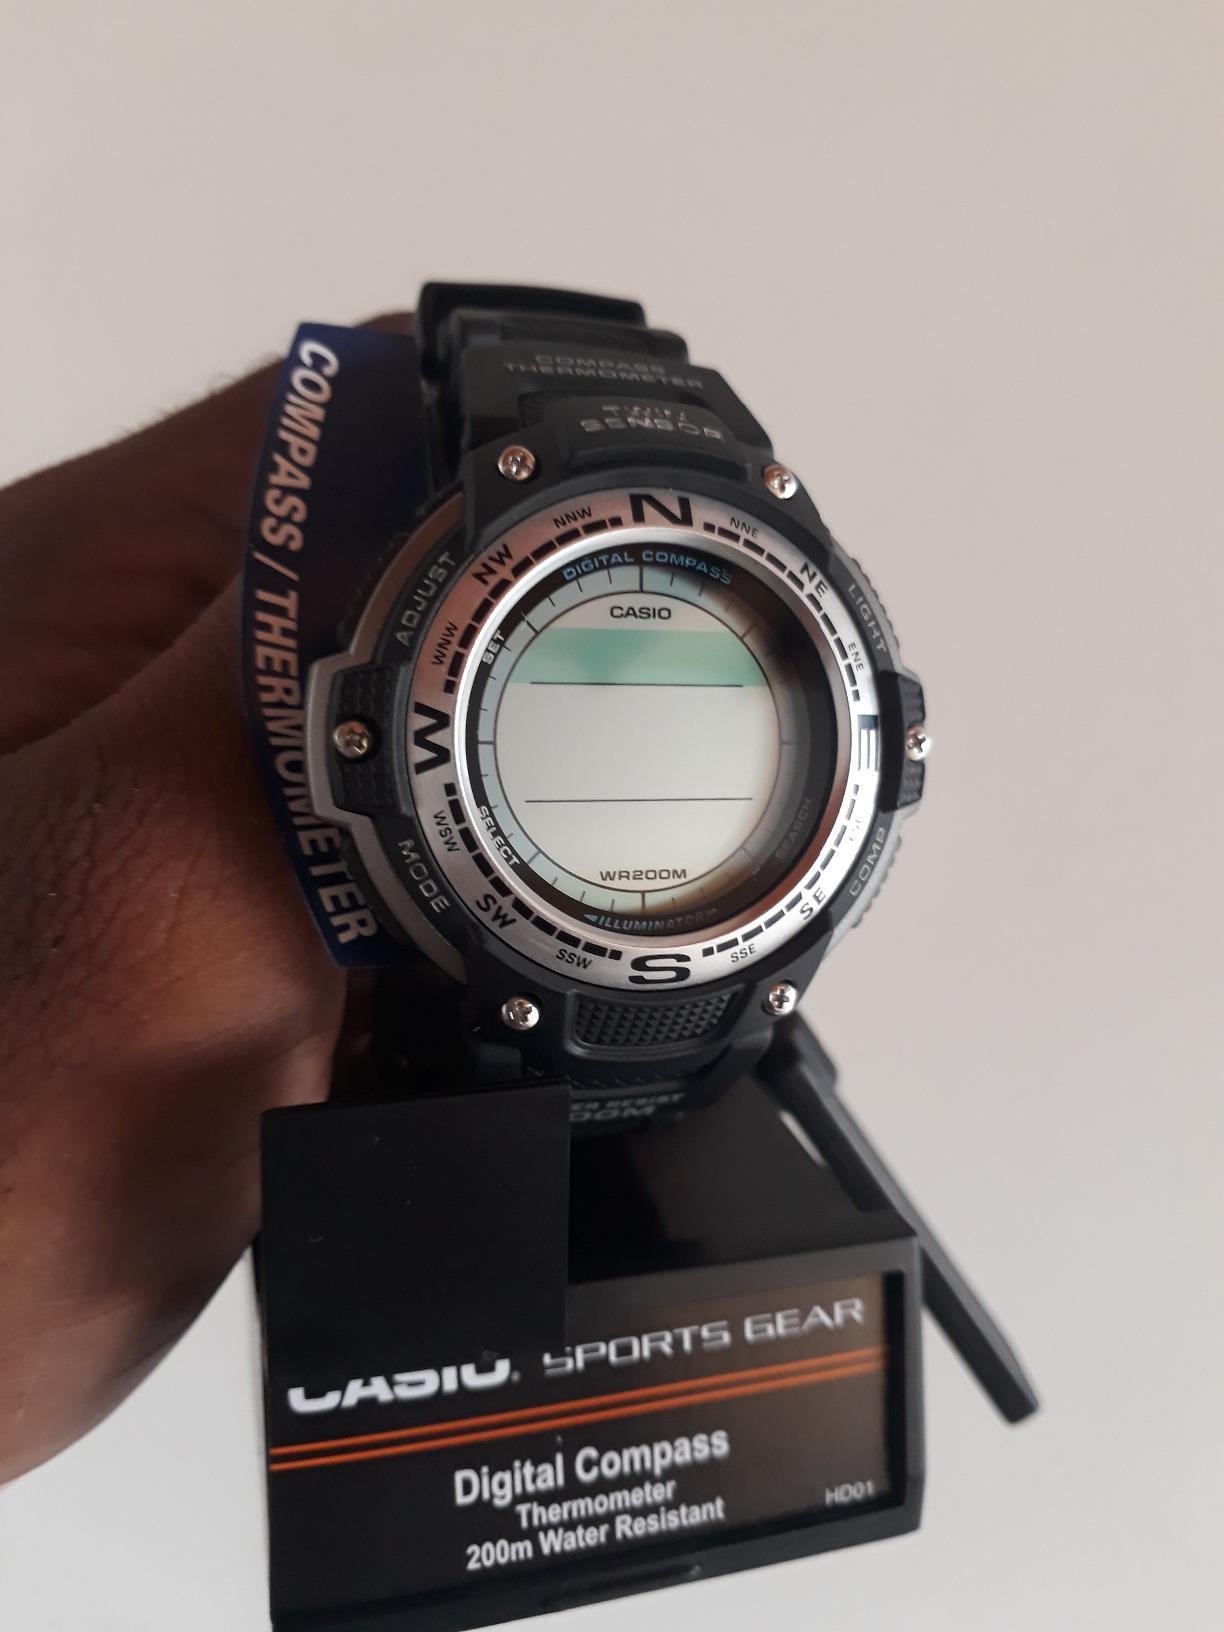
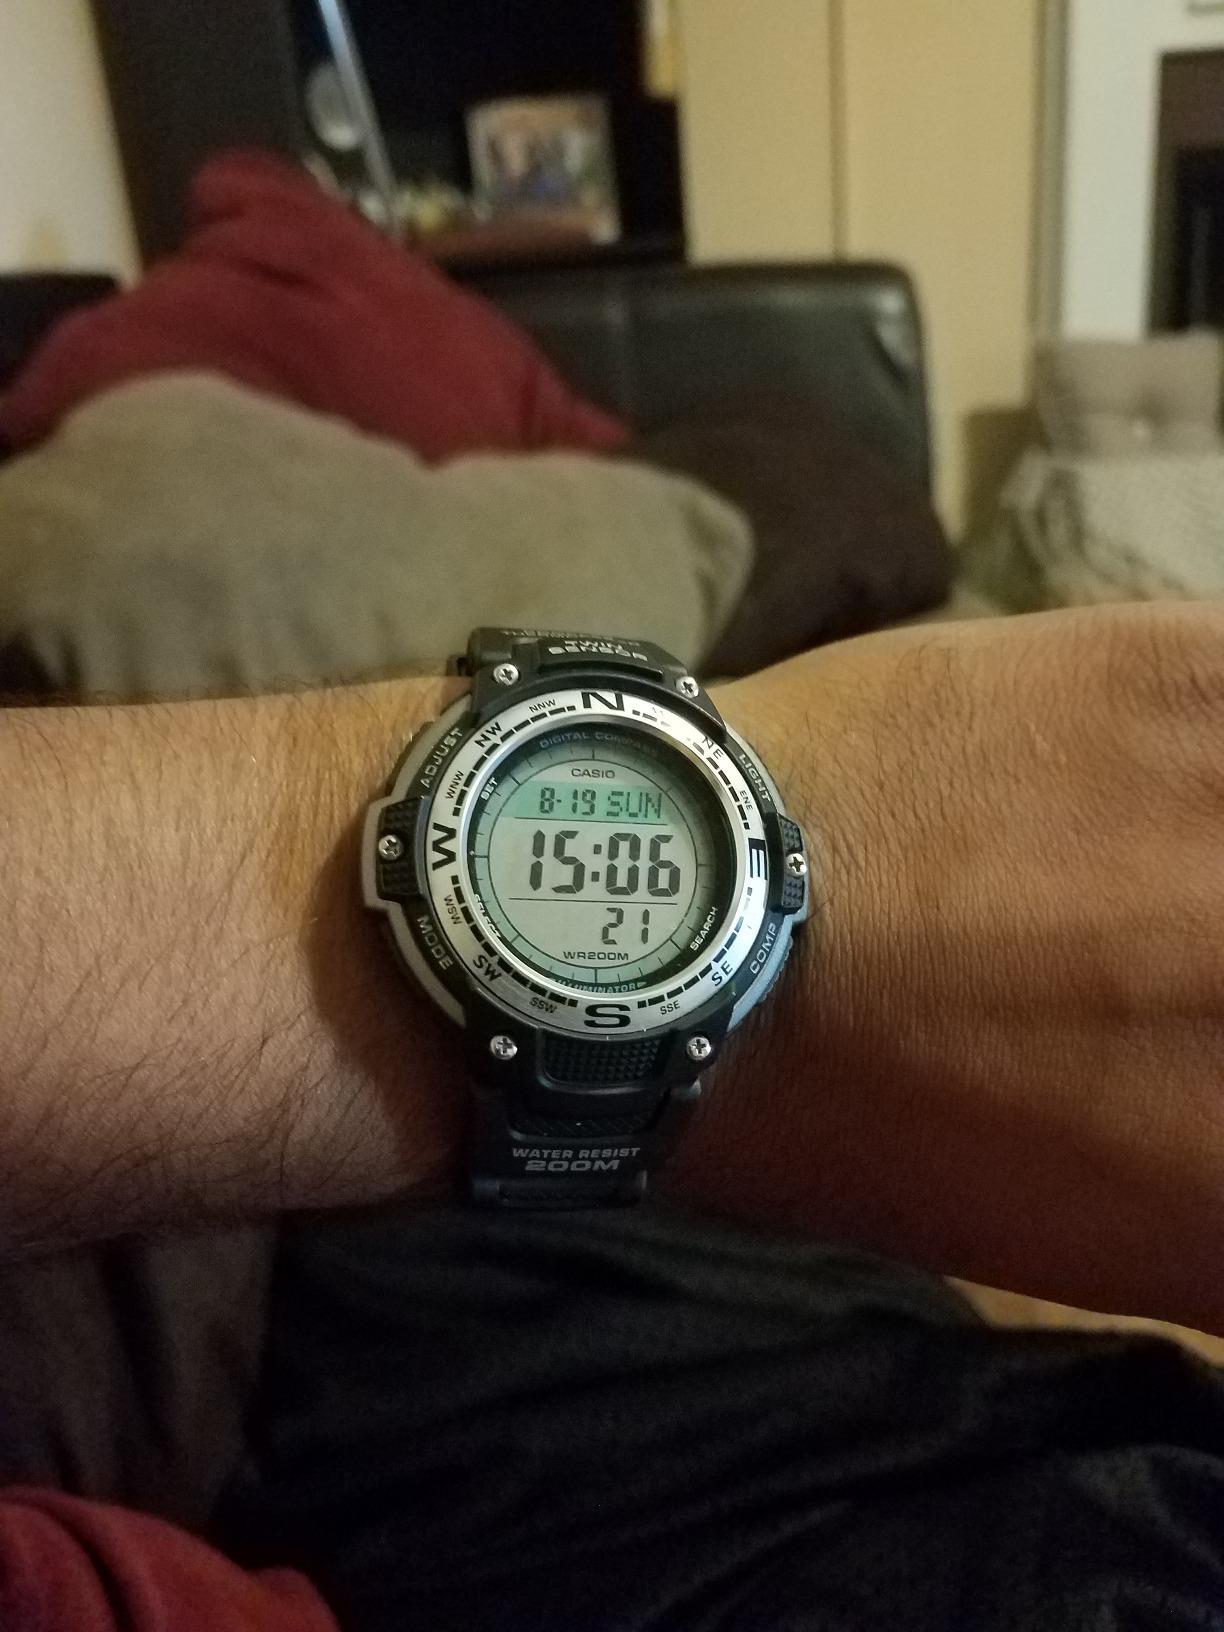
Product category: accessories_watch
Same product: yes